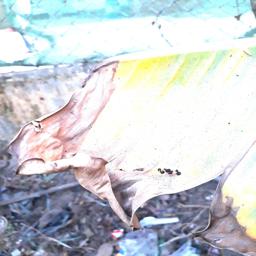
Label: POTASSIUM DEFICIENCY